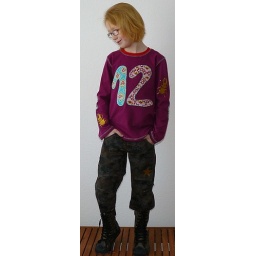
shirt pattern IMKE from the book 'Sewing clothes kids love' by farbenmix and Studio tantrum. pants pattern PITT